Kit fox

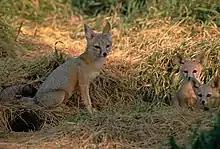
San Joaquin kit fox family

The kit fox is a socially monogamous species, and the mated pair remains together throughout the year. However, polygamous mating relationships have been observed. Female foxes begin searching for natal dens in September and October and usually usable dens are visited and cleaned of debris before the final selection is made. No nest as such is built, but new entrances and tunnels can be added to the den. As with most canids, copulation ends with a "tie" during which the penis is locked in the female's vagina.